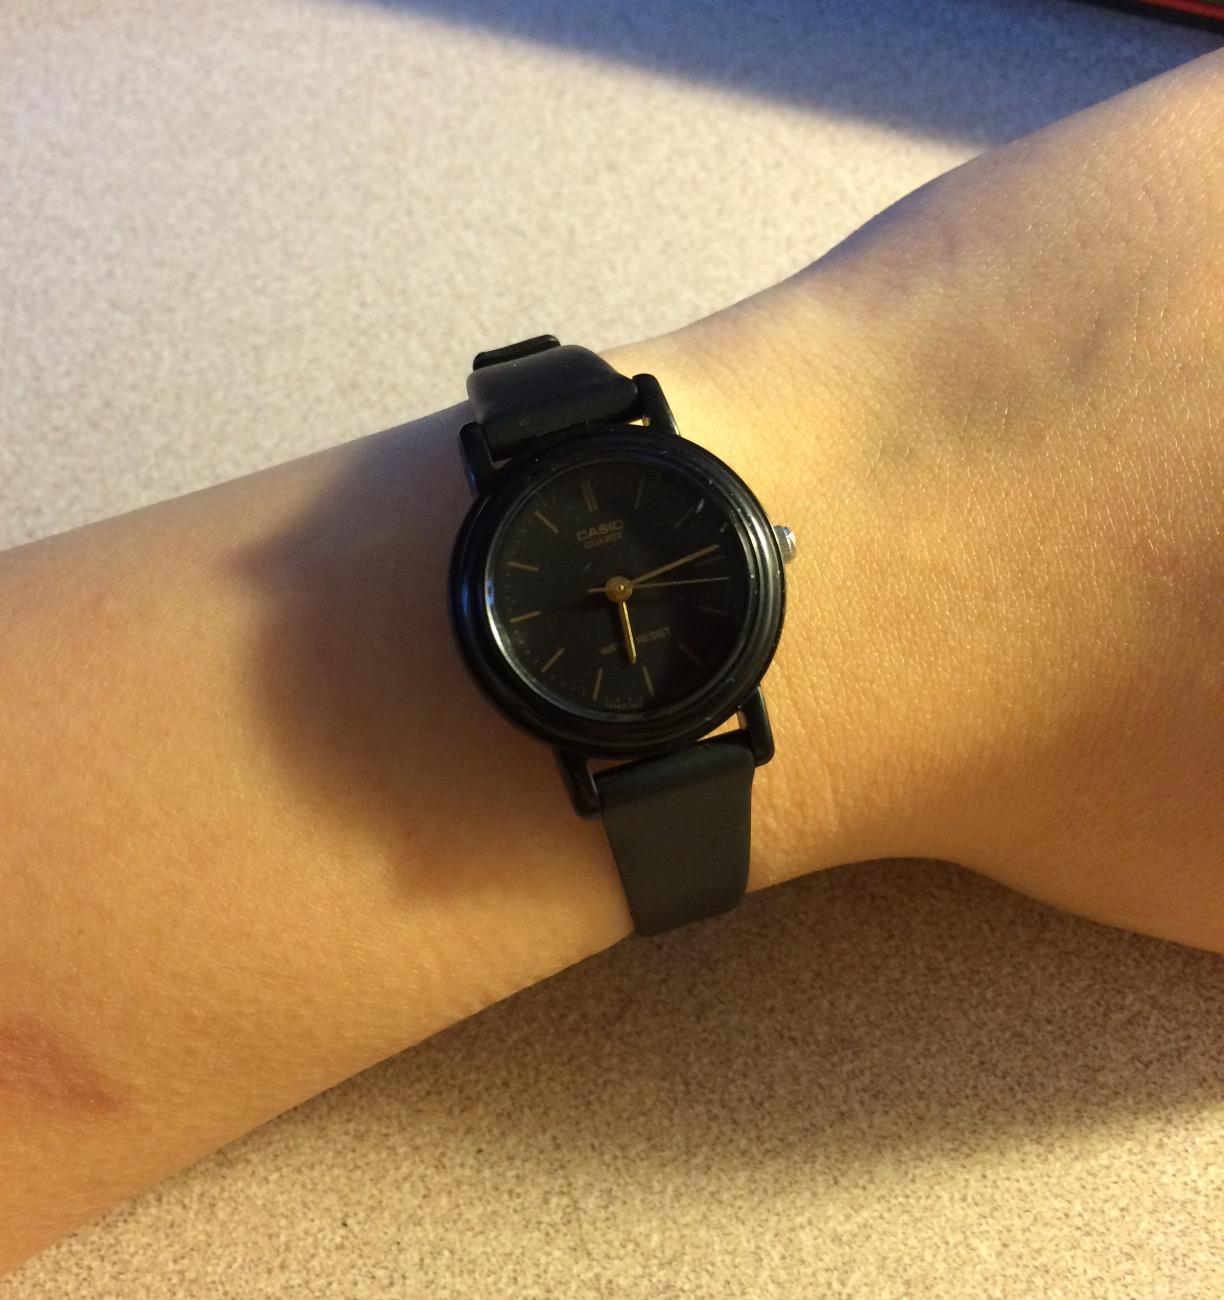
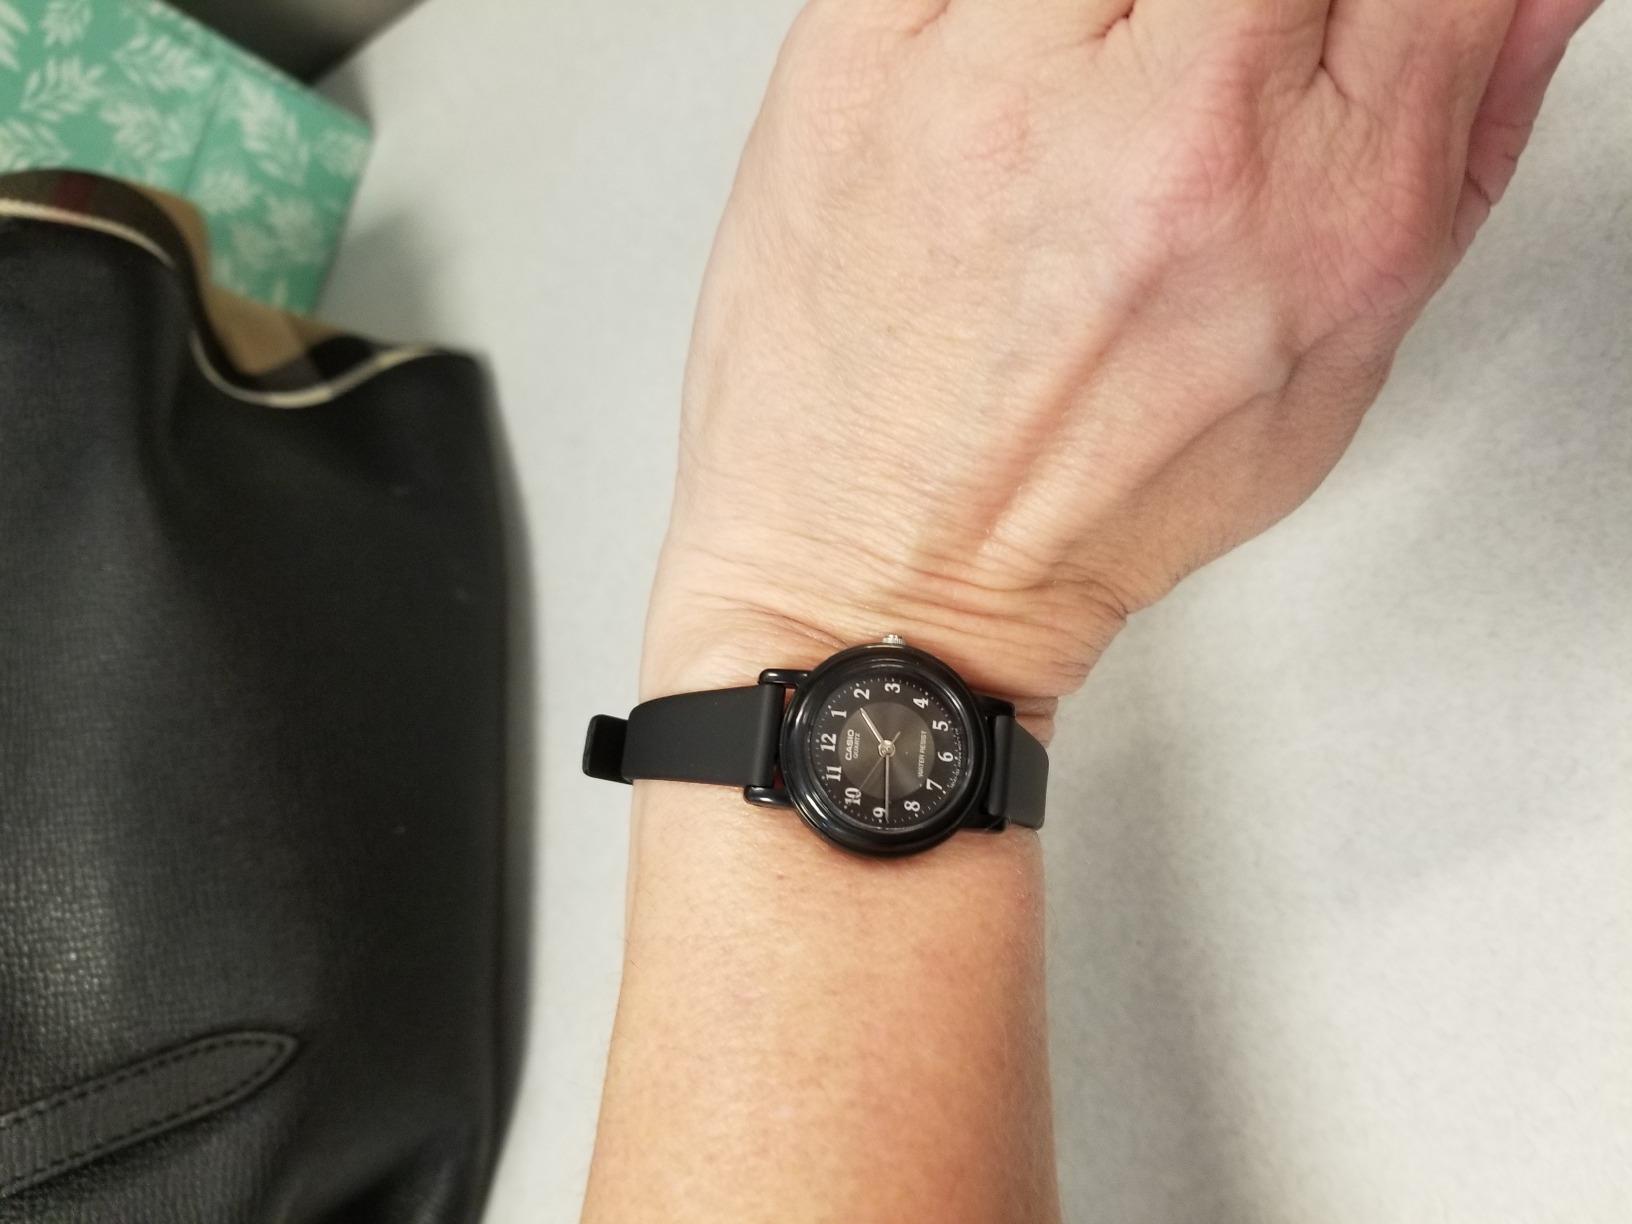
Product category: accessories_watch
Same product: no